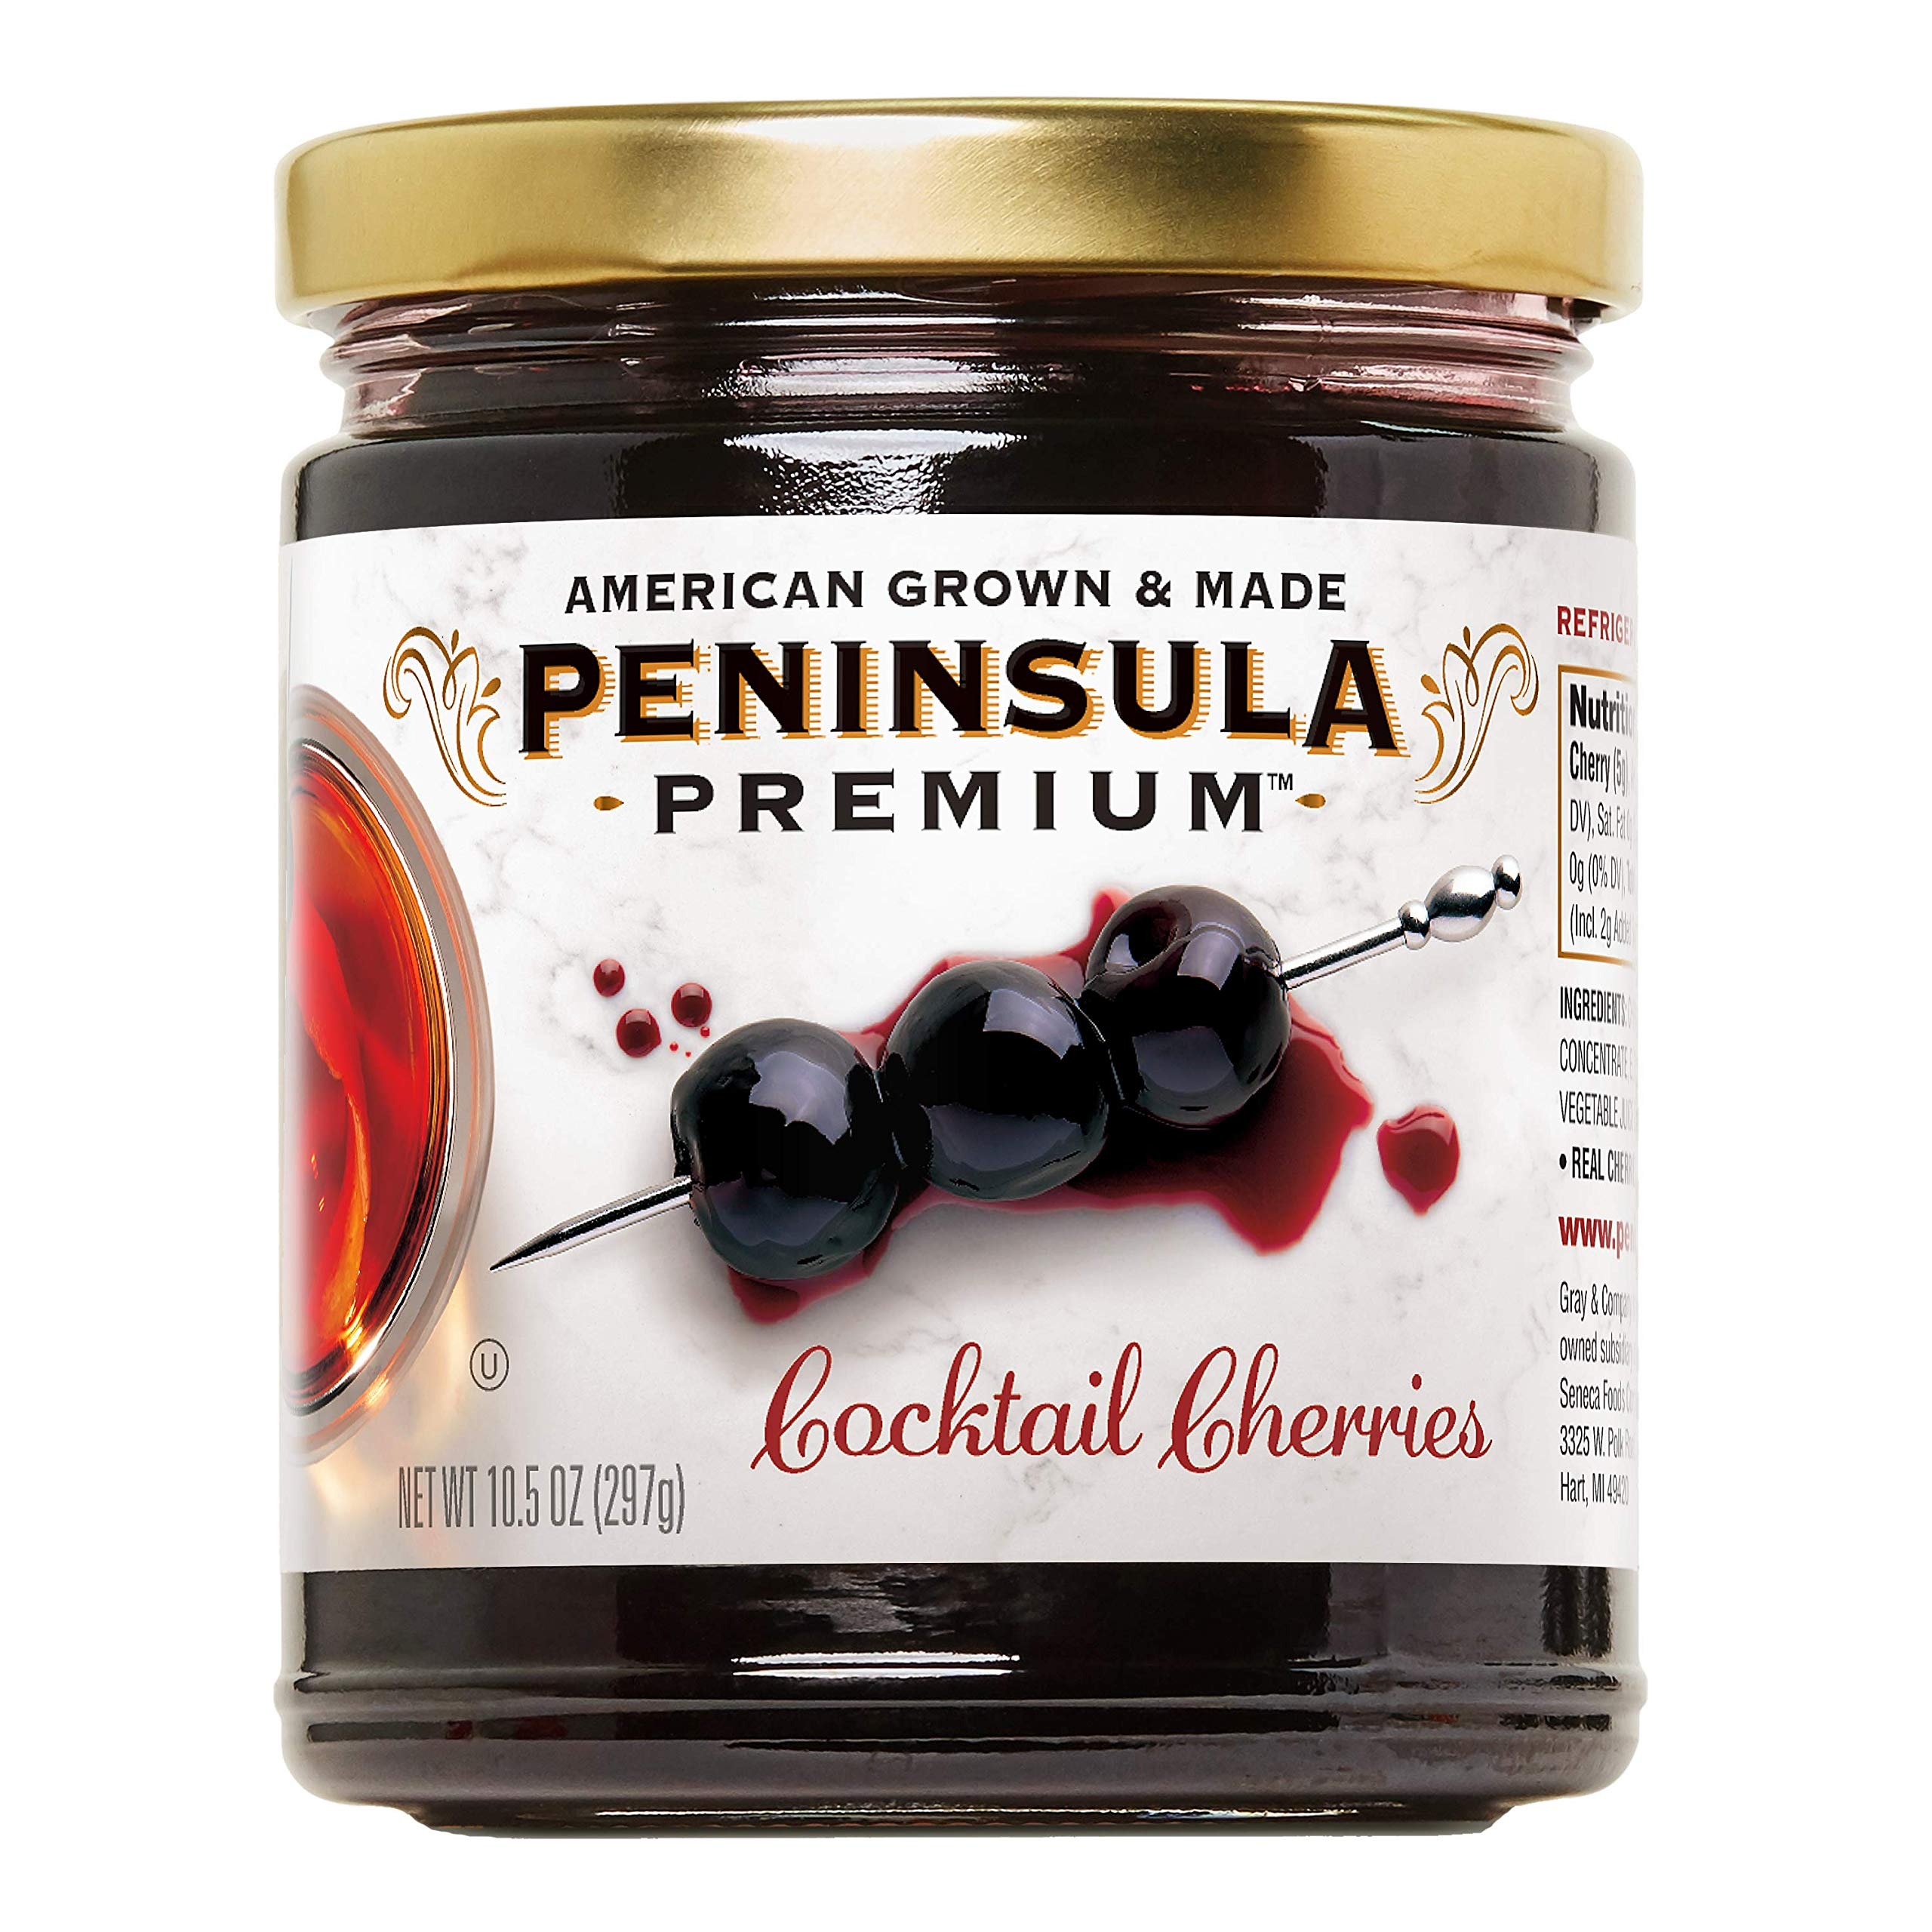
Item Name: Peninsula Premium Cocktail Cherries | Award Winning | Deep Burgundy-Red | Silky Smooth, Rich Syrup | Luxe Fruit Forward, Sweet-Tart Flavor | Gourmet | American Grown & Made | 10.5 Ounce
Bullet Point 1: Award Winning Cocktail Cherries: Peninsula Premium Cocktail Cherries are the 2019 winner of the prestigious SIP Awards; earning Double Gold honors in this internationally recognized consumer judged competition. A perfect complement for cocktails and desserts.
Bullet Point 2: Luxuriously Rich Flavor: Peninsula Premium Cocktail Cherries’ real fruit flavor has all the nuance of seasonal cherries, Natural color and flavors. Pure indulgence, these deep, dark burgundy-red colored cherries are enrobed in a silky smooth and rich syrup that delivers a nutty, fruit-forward sweet-tart luxe taste with faint earthy undertones that is nothing short of extraordinary.
Bullet Point 3: American Grown & Made:: Peninsula Premium is 100% American grown and made! Peninsula Premium Cocktail Cherries’ namesake and primary source of our exceptional “Napoleon,” “Emperor Francis” and “Gold” cherries is the northwest coast of Michigan’s Lower Peninsula region, where rolling hills, sandy soil and a temperate climate moderated by Lake Michigan are hailed as ideal conditions for cherry cultivation.
Bullet Point 4: Natural Color, Natural Flavor: No artificial coloring. No artificial flavoring. Peninsula Premium Cocktail Cherries are Gluten Free, Preservative Free and are certified Kosher.
Bullet Point 5: Lots of Versatility: Moving beyond Maraschino and Amarena, Expert Mixologists agree Peninsula Premium Cocktail Cherries' intensity and clarity are an essential component in Old Fashioneds, Manhattans and Whiskey Sours and provide a unique flair to Citrus Sours, Mocktails or Tiki punches. Peninsula Premium Cocktail Cherries are the perfect complement drizzled over Ice Cream or Gelato, or your favorite cakes or desserts. 10.5 oz size has about 30 cherries per jar, and the 20 oz size has about 60.
Product Description: The story of Peninsula Premium Cherries began about 14,000 years ago when receding glacier ice began to melt creating the massive body of water that became known as Mishigami. Today, if you mention Sleeping Bear Dunes, Little Sable Point and Grand Traverse Bay you would be describing areas along “the Third Coast” - areas surrounding the fertile land overlooking Lake Michigan and home to the primary source of our finest Napoleon, Emperor Francis and Gold cherries cultivated, harvested and then selected to make Peninsula Premium Cocktail Cherries a wonderfully delicious and extraordinary cocktail cherry experience. Harvested starting within days of July 4th each year.<br><br> Peninsula Premium Cocktail Cherries’ real fruit flavor has all the nuance of seasonal cherries. Natural color. Natural flavor. Pure indulgence, these deep, dark burgundy-red colored cherries are enrobed in a silky smooth and rich syrup that delivers a nutty, fruit-forward sweet-tart luxe taste with faint earthy undertones that is nothing short of extraordinary. <br><br> Peninsula Premium Cocktail Cherries are a deep, burgundy-red that signals your senses to the richness and complexity of their nutty, bright, fruit-forward, tart sweetness that will awaken your favorite cocktails and desserts – or provide a decadent snack after a hard day at work. Go ahead, you deserve it. <br><br> Given the care and craftsmanship that went into Peninsula Premium Cocktail Cherries it was with little surprise, but great pride, that our cherries were selected as the 2019 winner of the prestigious SIP awards for their category – earning Double Gold honors in this internationally recognized consumer judged competition.<br><br> Award winning. 100% American grown & made, they are the perfect complement for cocktails like Old Fashioneds, Manhattans, and Whiskey Sours. And add rich fruity flavor to ice cream, gelato and desserts.
Value: 10.5
Unit: Ounce

Price: 22.03